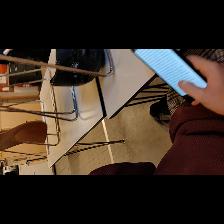
Label: Human